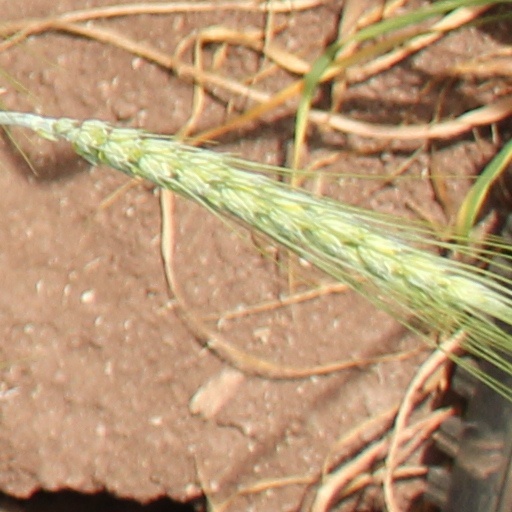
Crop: wheat